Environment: real
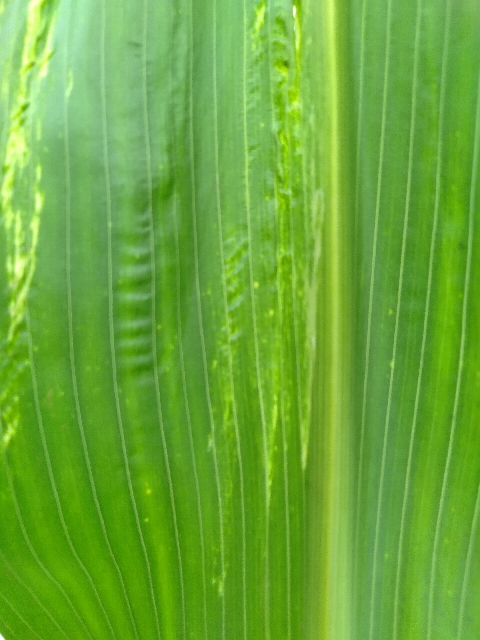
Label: lethal_necrosis